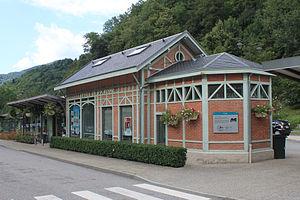
Ancienne gare VFD d'Uriage-les-Bains, aujourd'hui devenue l'office du tourisme de la ville
La Société d'économie mixte des Voies ferrées du Dauphiné abrégé VFD auparavant Société des voies ferrées du Dauphiné puis régie départementale des Voies ferrées du Dauphiné, est une entreprise de transport du département de l'Isère, à l'origine axée sur le transport ferroviaire de voyageurs et de fret.
L'ancien tramway de Grenoble est un réseau de tramway urbain et suburbain métrique de la région grenobloise créé en 1894, exploité par la société grenobloise de tramways électriques, et qui a aujourd'hui totalement disparu. À cette époque de croissance industrielle et démographique, les anciens modes de transports hippomobiles, fiacres et omnibus, mis en place depuis la fin du XVIIIᵉ siècle, ne suffisent plus à assurer les dessertes urbaines. Les lignes urbaines et suburbaines vont se développer continûment jusque dans les années 1920.
Saint-Martin-d'Uriage est une commune française située dans le département de l'Isère, en région Auvergne-Rhône-Alpes.
Uriage-les-Bains est une station thermale située à 414 m d'altitude, rattachée aux communes de Saint-Martin-d'Uriage et de Vaulnaveys-le-Haut, située dans le département français de l'Isère au pied de la station de Chamrousse. Ses habitants sont appelés les Uriageois. Cette station bénéficie d'une eau thermale particulière.